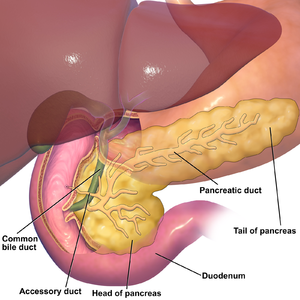
Le pancréas, prononcé /pɑ̃kʁeas/, est un organe situé dans l'abdomen des vertébrés, au niveau du rétropéritoine, en avant de l'aorte et de la veine cave inférieure et en arrière de l'estomac. C'est un organe vital.